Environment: real
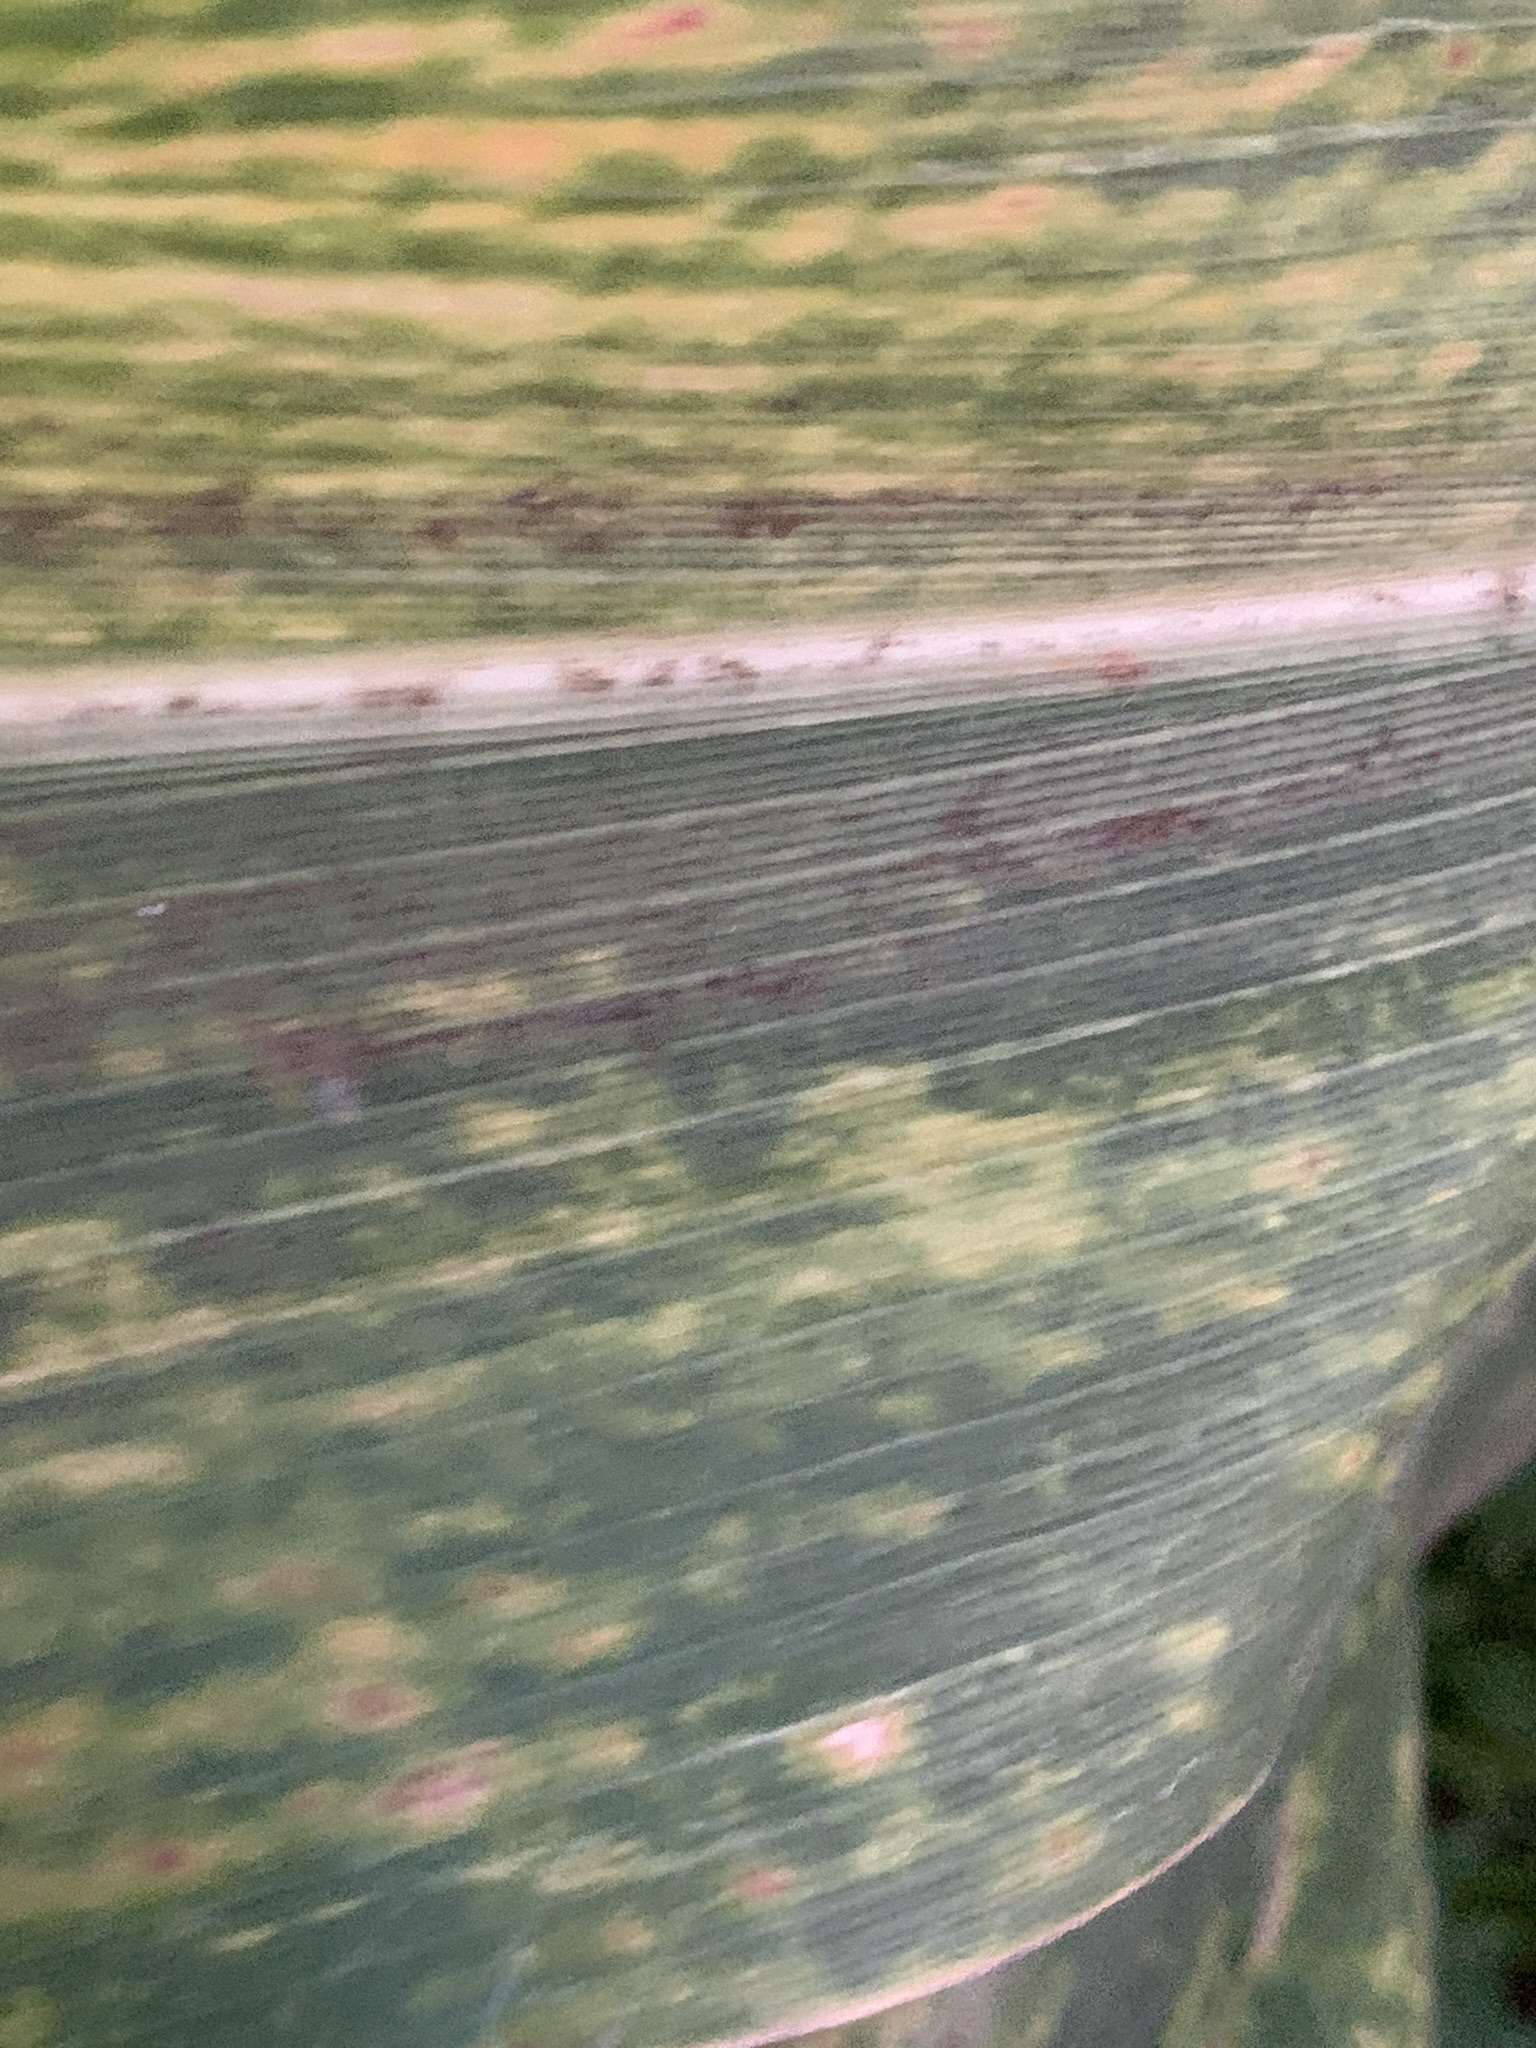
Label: lethal_necrosis